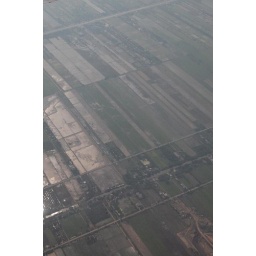
Coming into land in Bangkok, view from aeroplane window